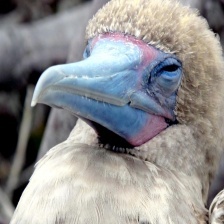
Species: MASKED BOOBY
Scientific name: SULA DACTYLATRA